AgDevCo

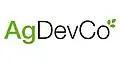

AgDevCo is a social impact investor and project developer working in the African agriculture sector. The company supports small and medium-sized enterprises (SMEs) involved in farming, agriprocessing, and logistics, with the aim of creating jobs and income-earning opportunities for African farmers. With a portfolio of more than 50 debt and equity investments across ten countries (average investment size of US$3m), AgDevCo is one of the most active SME investors in the African agriculture sector. AgDevCo is backed by the UK government, and operates on a not-for-profit basis; all investment returns are recycled into new projects.